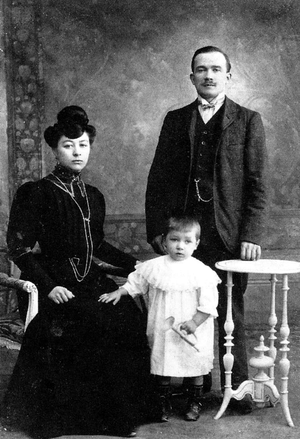
Cette page présente les membres de la Bande à Bonnot, qui était un groupe anarchiste criminel français qui a opéré en France et en Belgique durant la Belle Époque, de 1911 à 1912.
Jules Joseph Bonnot est un anarchiste français, né le 14 octobre 1876 à Pont-de-Roide et mort le 28 avril 1912 dans le 4ᵉ arrondissement de Paris. Il fut le meneur de ce que la presse appela la « bande à Bonnot », un groupe illégaliste ayant multiplié les braquages et les meurtres en 1911 et 1912.